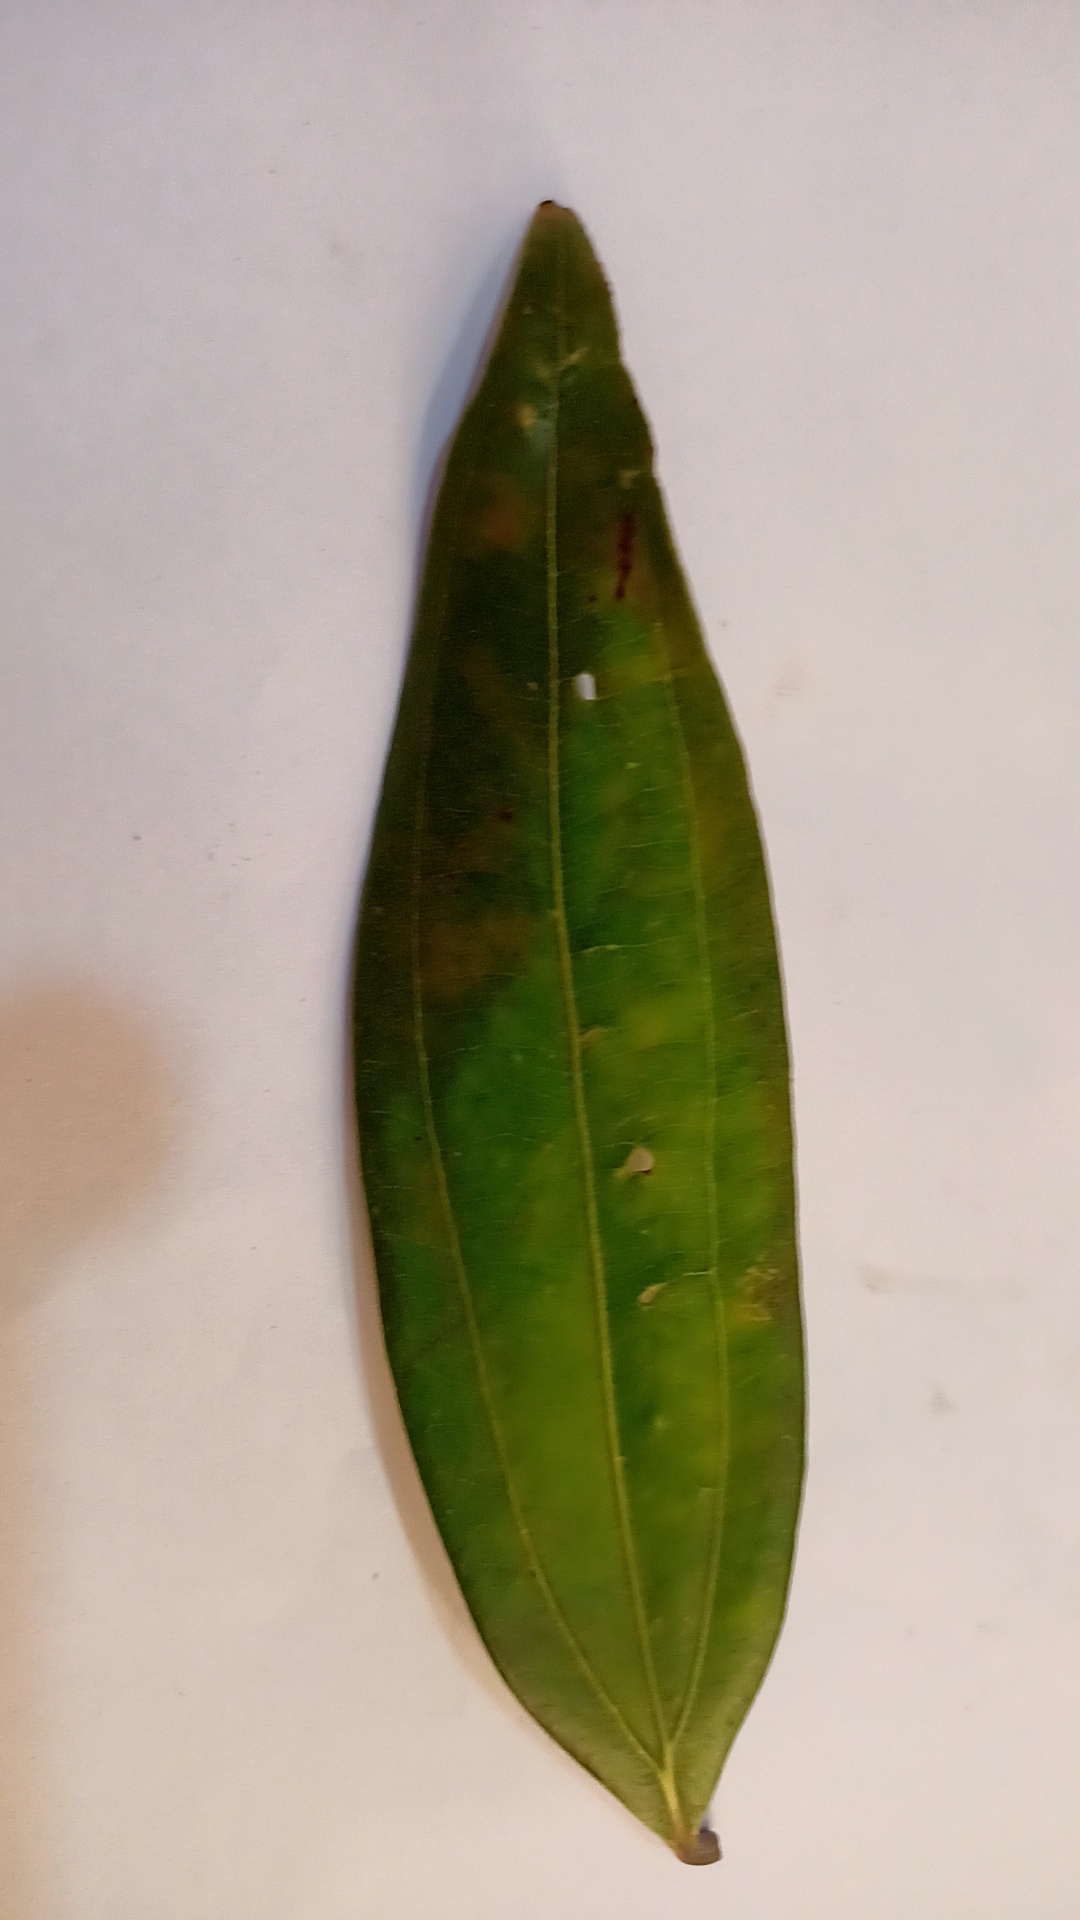
Label: Disease